Cherish (Madonna song)

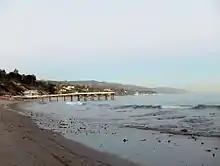
A long shot of a beach with houses in the distance.

"Cherish" was promoted by a black-and-white music video that was directed by Herb Ritts and was filmed on July 22, 1989 at Paradise Cove Beach in Malibu, California. Its world premiere took place on MTV on August 21, 1989. Ritts was one of Madonna's preferred photographers at that time and so she asked him to direct the "Cherish" video. Ritts reportedly tried to talk her out of it by saying, "But I'm a still photographer. I don't know anything about film." Undaunted, Madonna replied simply, "Well you have a few weeks to learn." The director practised with a Super 8 film camera while working on a job in Hawaii and after returning confirmed to Madonna that he could helm the video. "Two weeks later, I was filming 'Cherish'. I directed it and did the camera work as well. It was invigorating," he told art curator François Quintin in a 1999 interview.